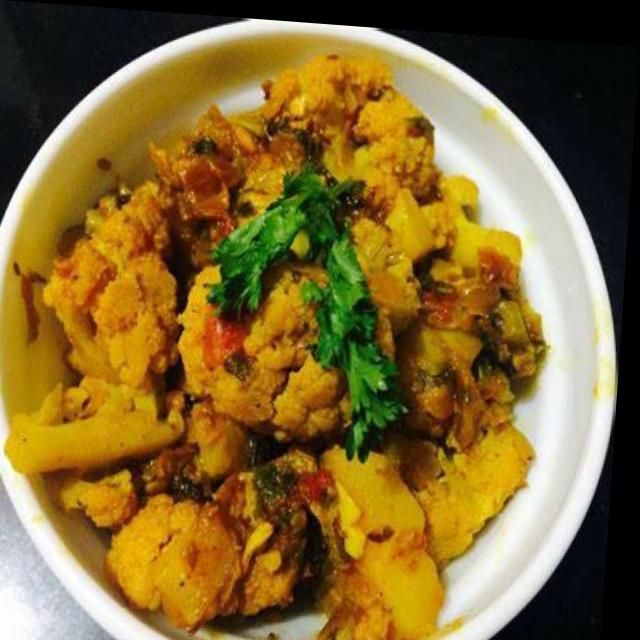
Dish: aloo_gobi